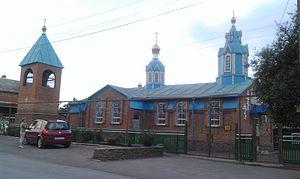
Kamenolomni est une commune urbaine et le centre administratif du raïon Oktiabrski, située à 3 km au sud de Chakhty et à 60 km au nord-est de Rostov-sur-le-Don, sur les rives de la rivière Grouchevka.